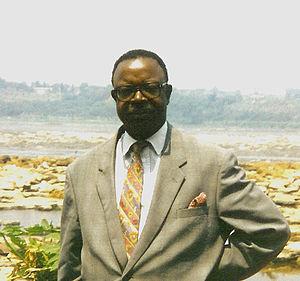
Jean-Baptiste Tati Loutard est un écrivain et homme politique brazza-congolais, né le 15 décembre 1938 à Ngoyo dans la commune de Pointe-Noire et décédé le 4 juillet 2009 à Paris. Considéré comme l’une des voix majeures de l’Afrique francophone, il a publié une dizaine de recueils de poésie et obtenu divers prix.